List of addresses in Beacon Hill, Boston

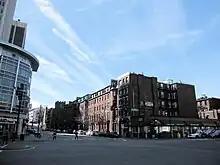
Bowdoin Street, 2010

Located near the West End, Bowdoin Street extends from the top of Beacon Street, down Beacon Hill to Cambridge Street